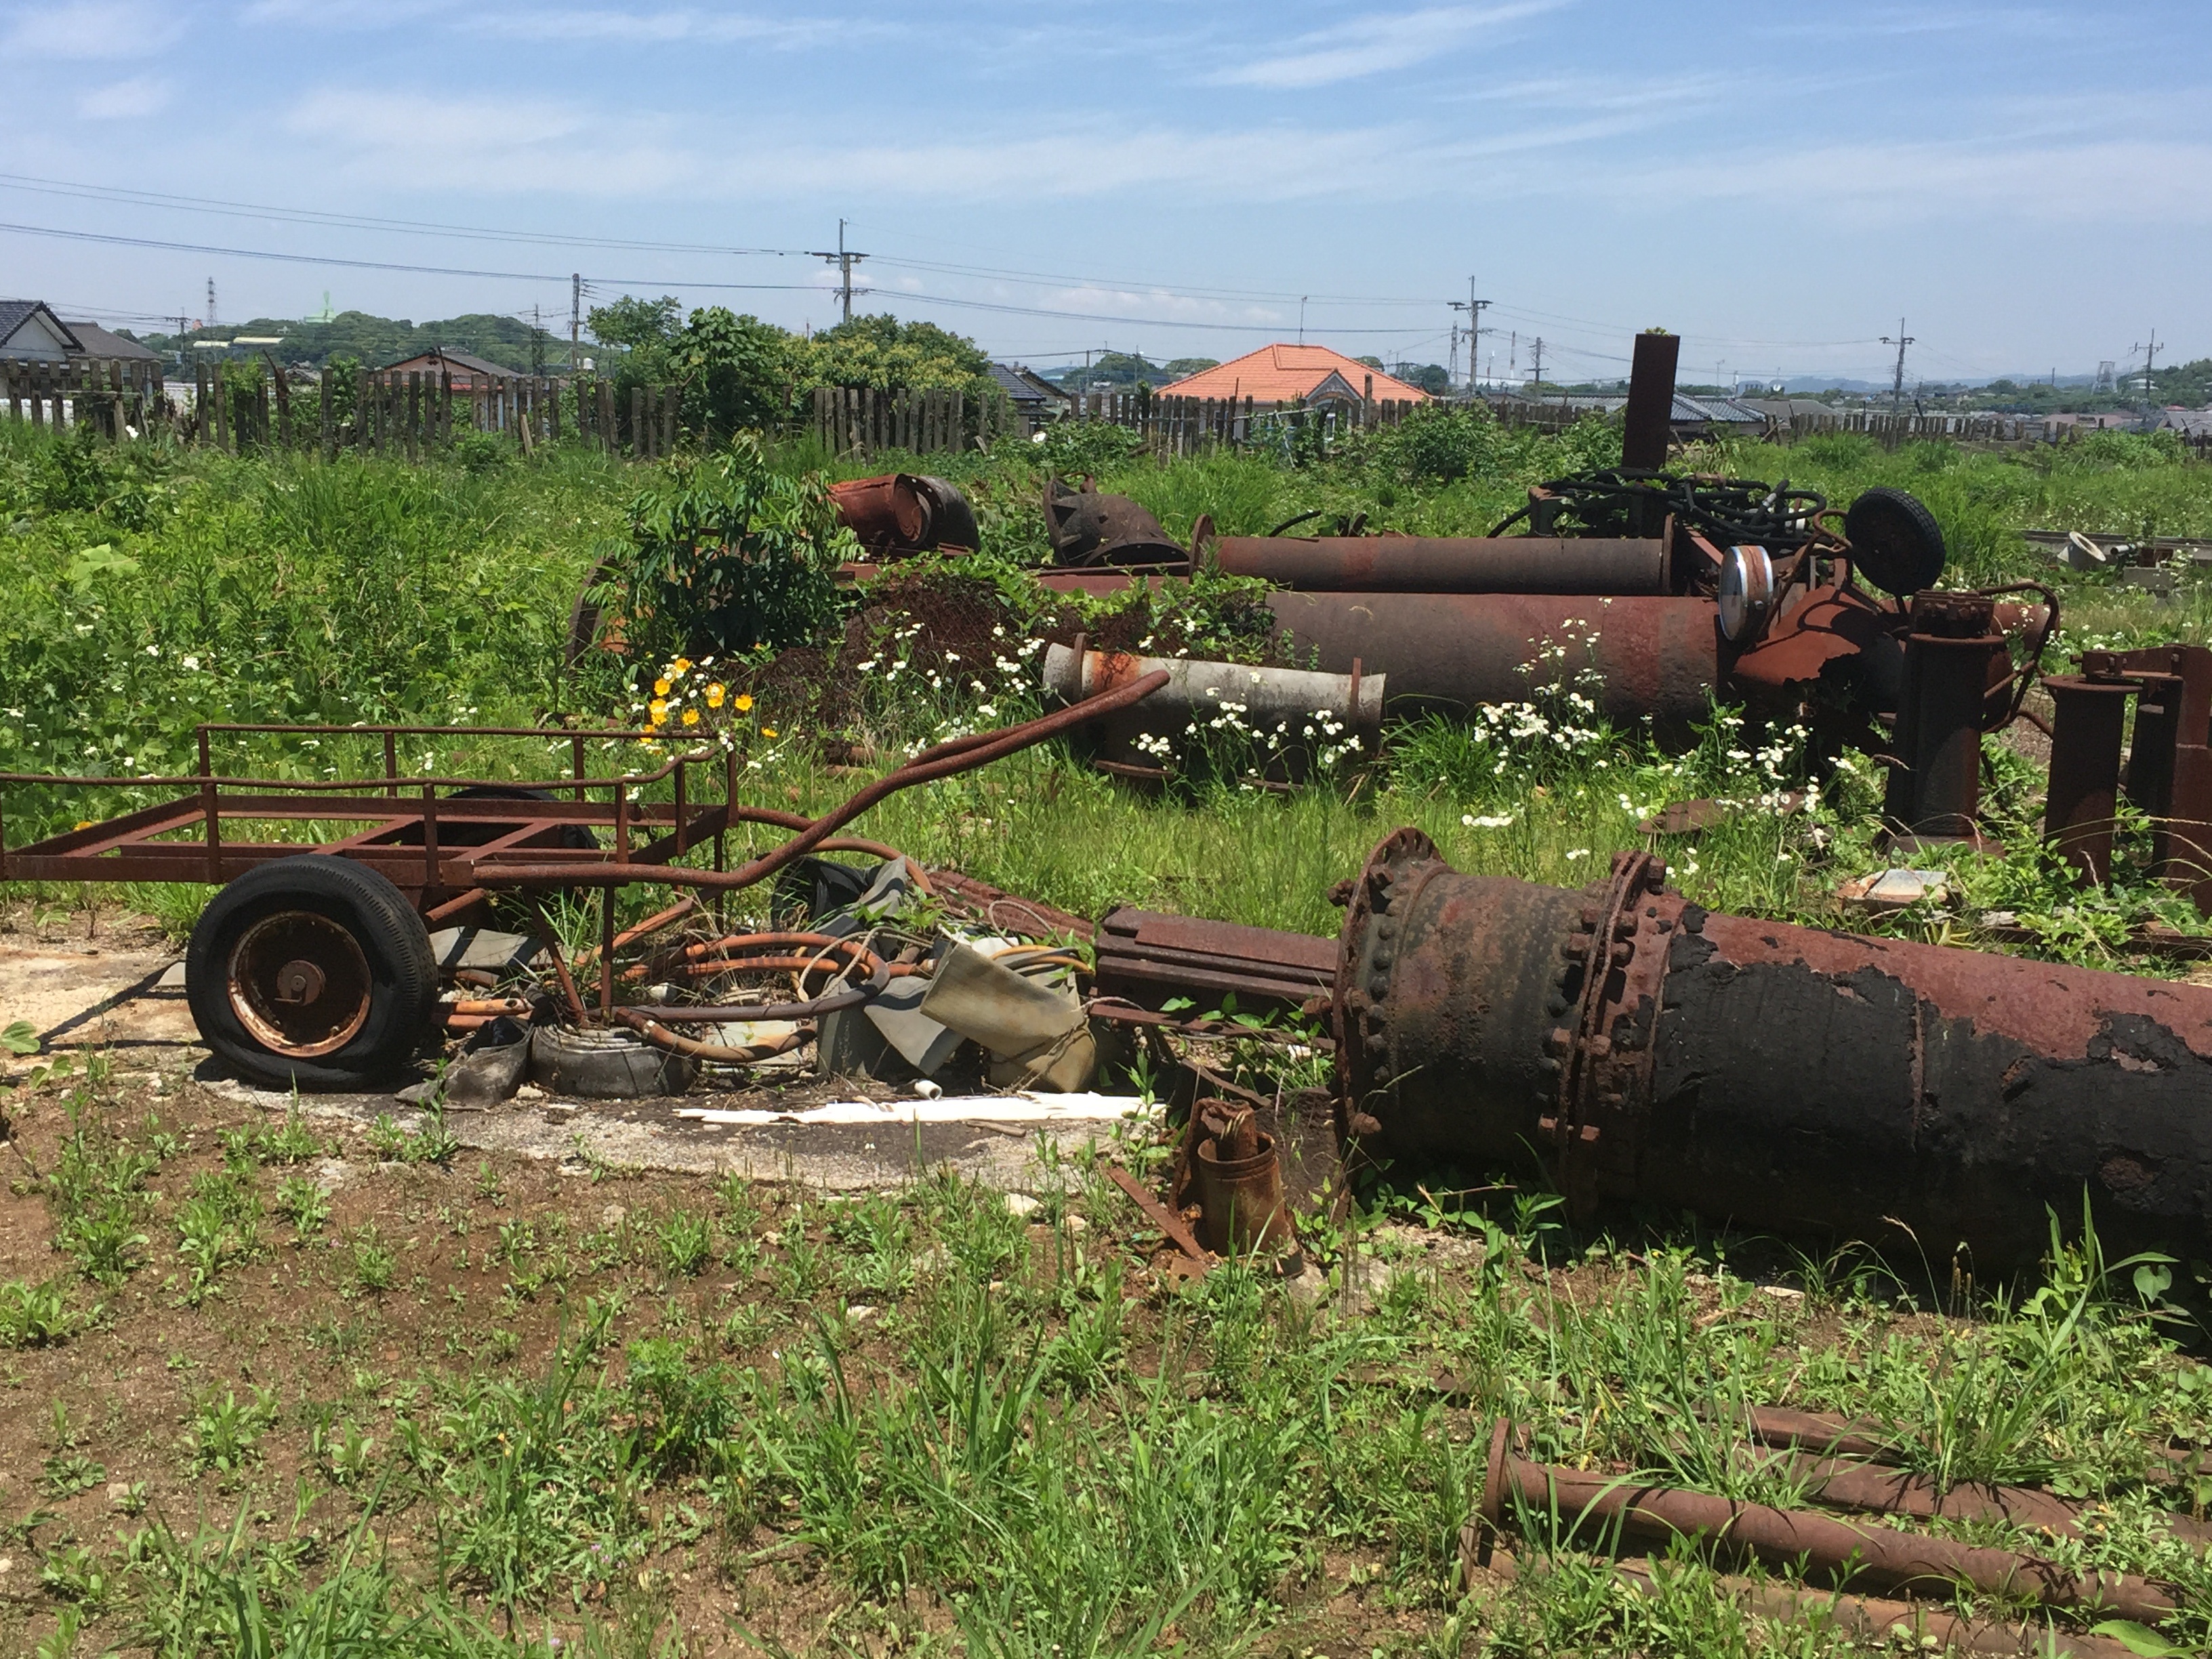
field, farm, transport, vehicle, agriculture, rural area, world heritage site, omuta, miyahara pit